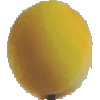
Label: Peach 2